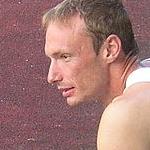
Age: 28